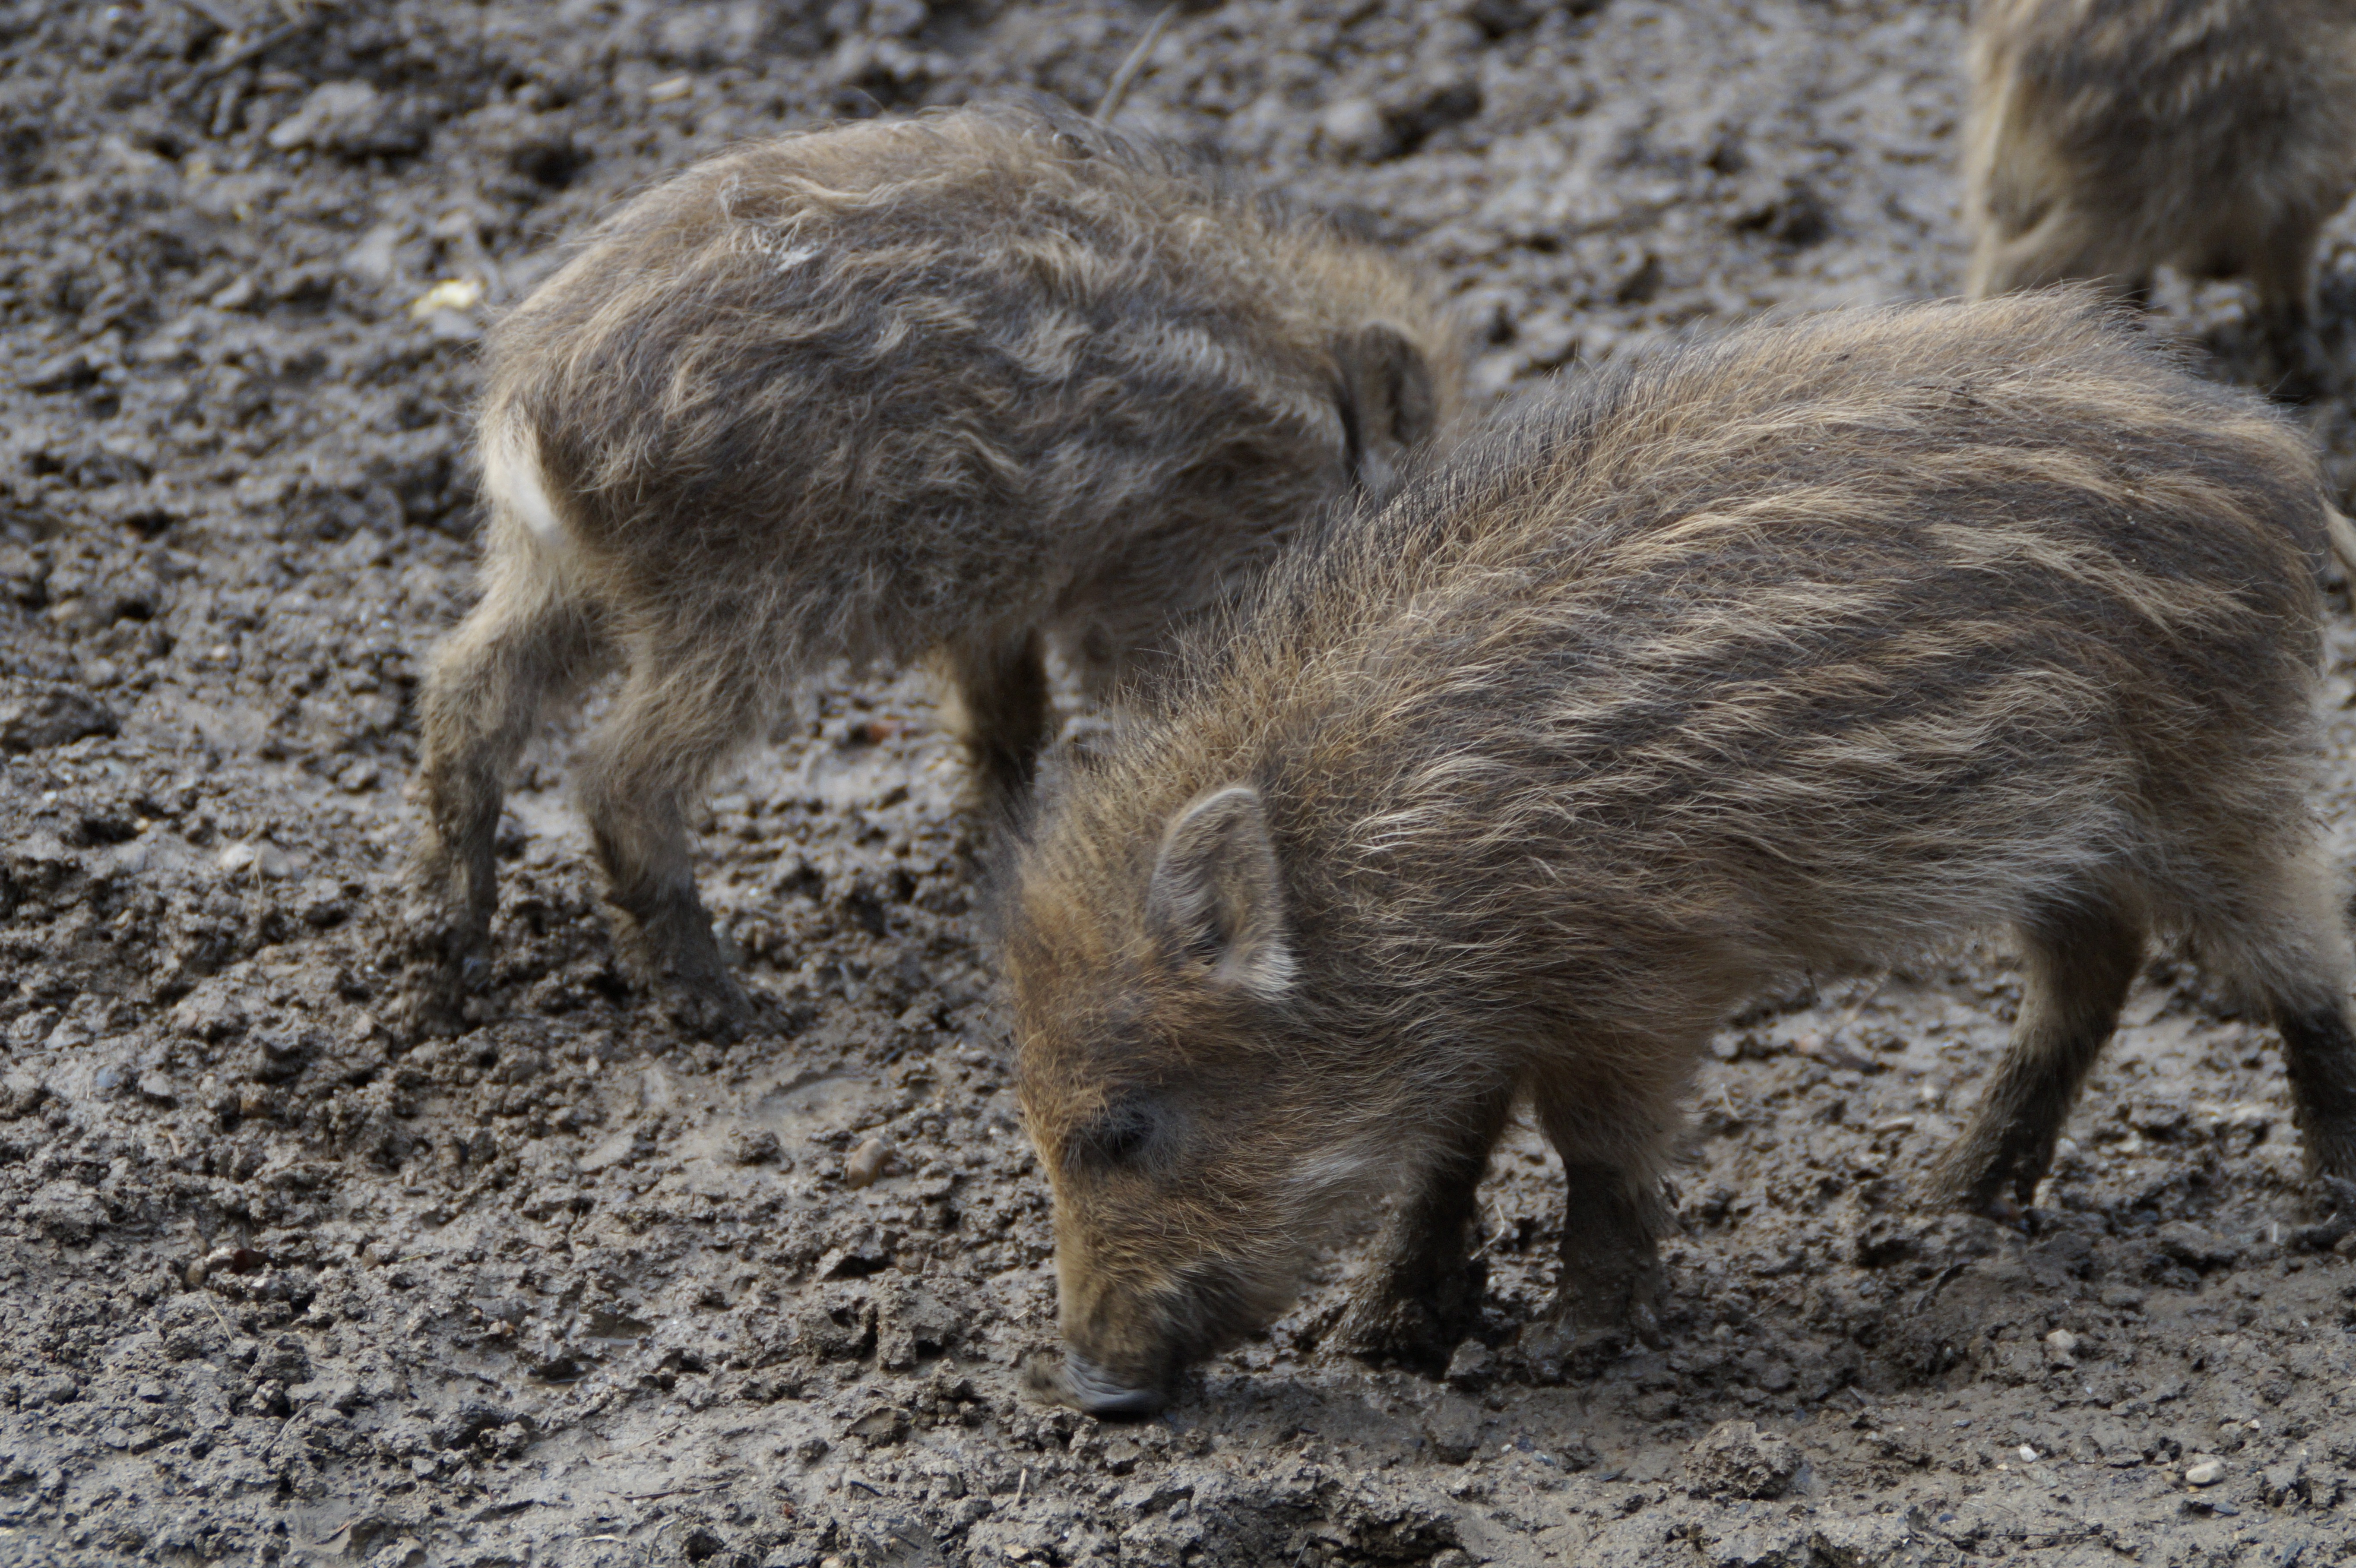
boy, wildlife, young, mud, mammal, fauna, camouflage, children, piglet, pigs, litter, vertebrate, pig, dig, foraging, head drawing, disguised, wild boar, rooting, little pig, wild boars, domestic pig, quagmire, adapted, digging around, pig like mammal, musk deer, peccary